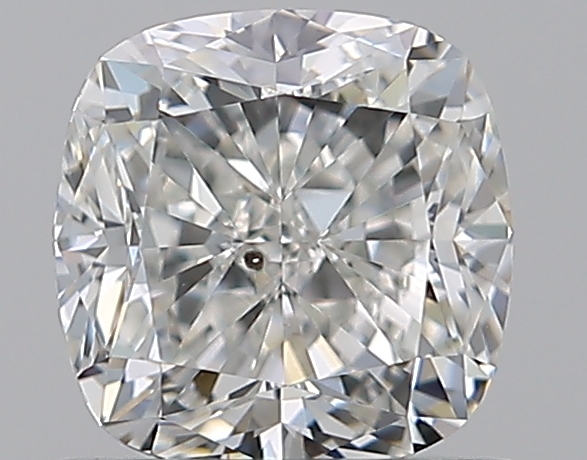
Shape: cushion
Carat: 1
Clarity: SI1
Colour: H
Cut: VG
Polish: EX
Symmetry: EX
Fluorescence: N
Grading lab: GIA
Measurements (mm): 5.48 x 5.43 x 3.89